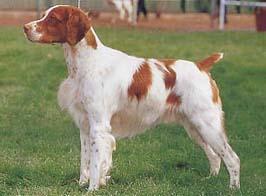
Brittany_spaniel